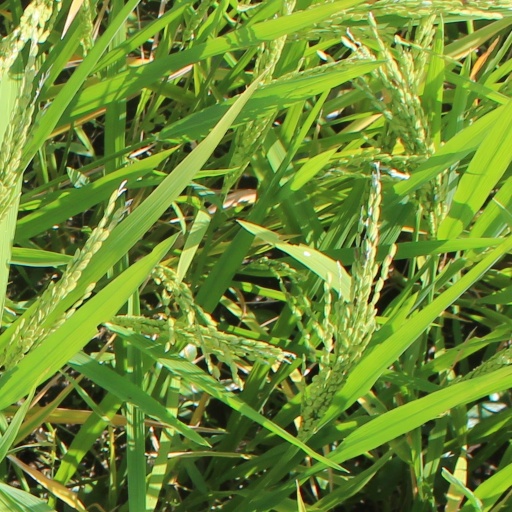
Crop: rice